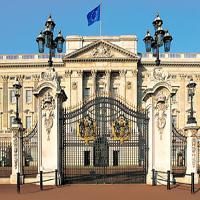
Weather: sun or clear